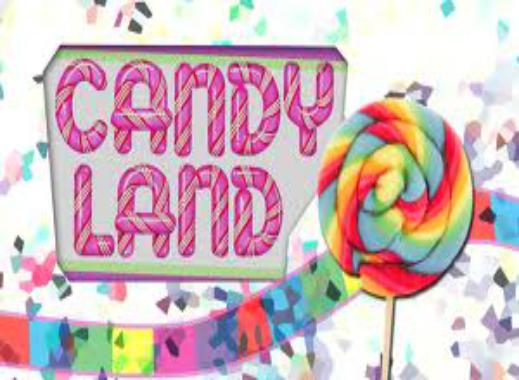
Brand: Candy Land
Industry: Food